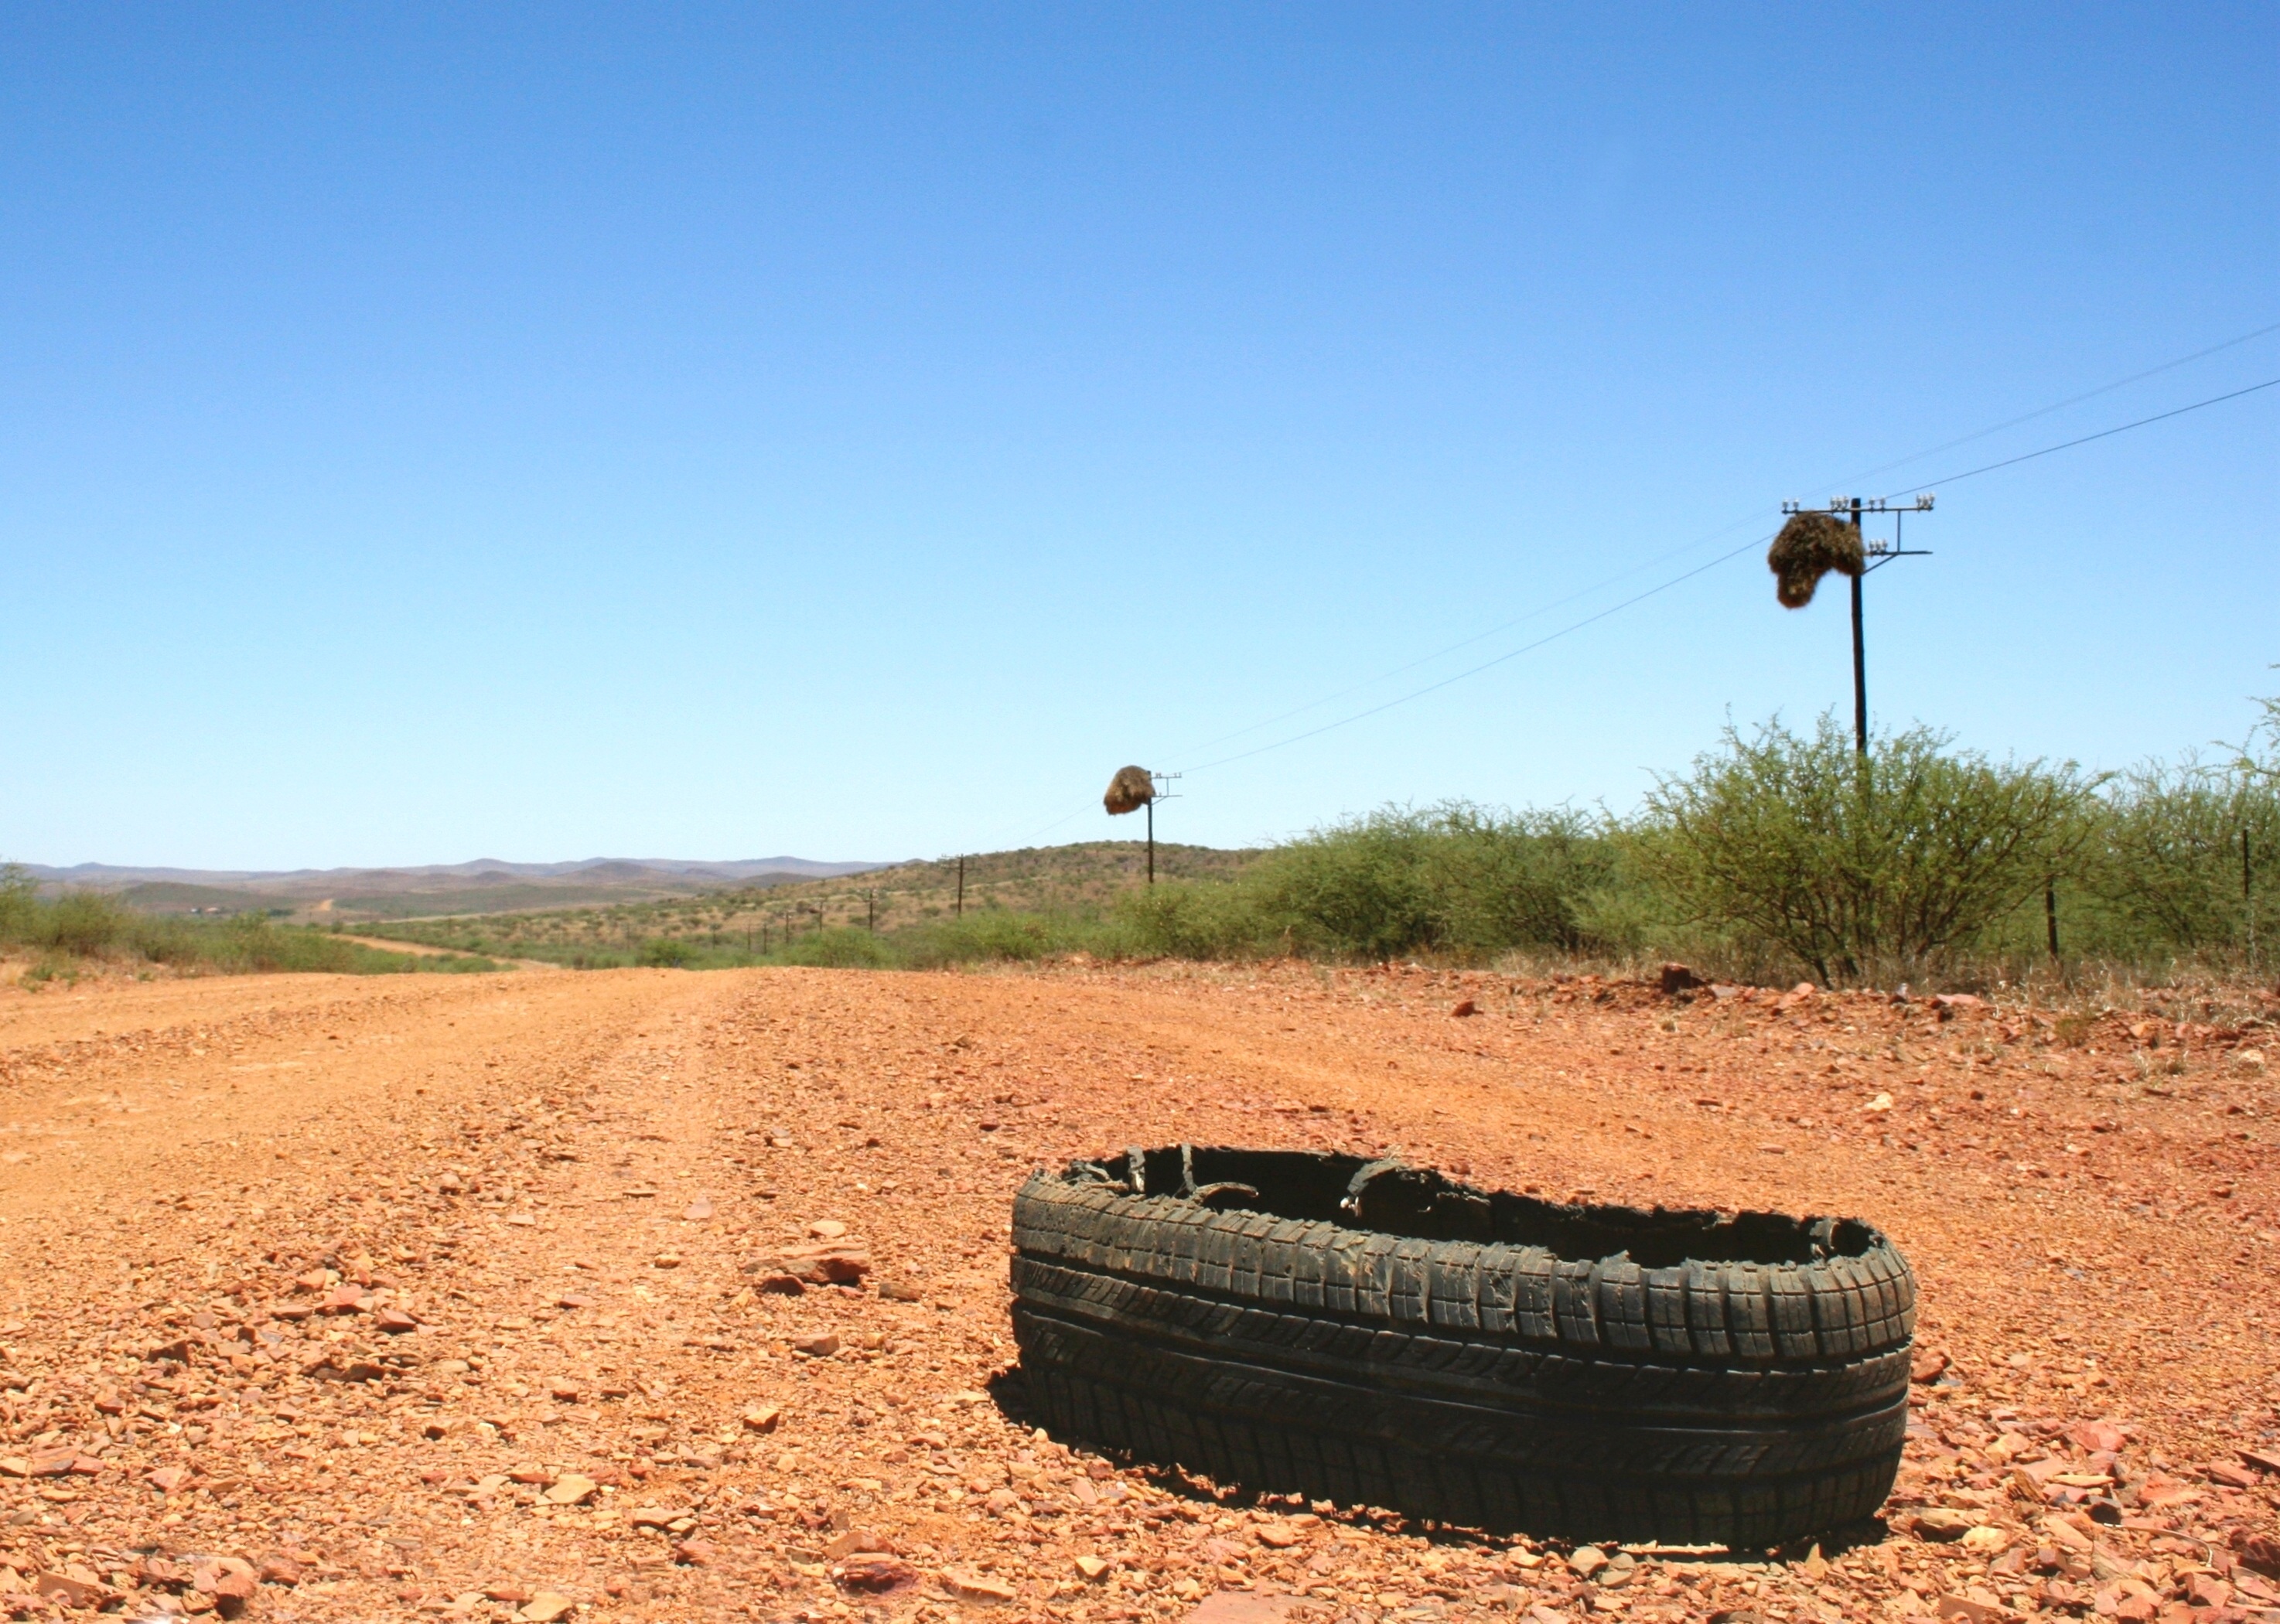
landscape, grass, bird, road, car, field, prairie, automobile, travel, transportation, transport, repair, vehicle, soil, agriculture, tire, automotive, tyre, safety, flat, accident, habitat, nest, cape, burst, emergency, rubber, maintenance, south africa, rural area, insurance, auto repair, karoo, blowout, flat tire, natural environment